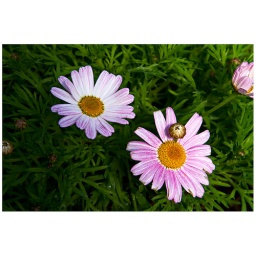
violet flowers in green